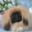
Label: dog